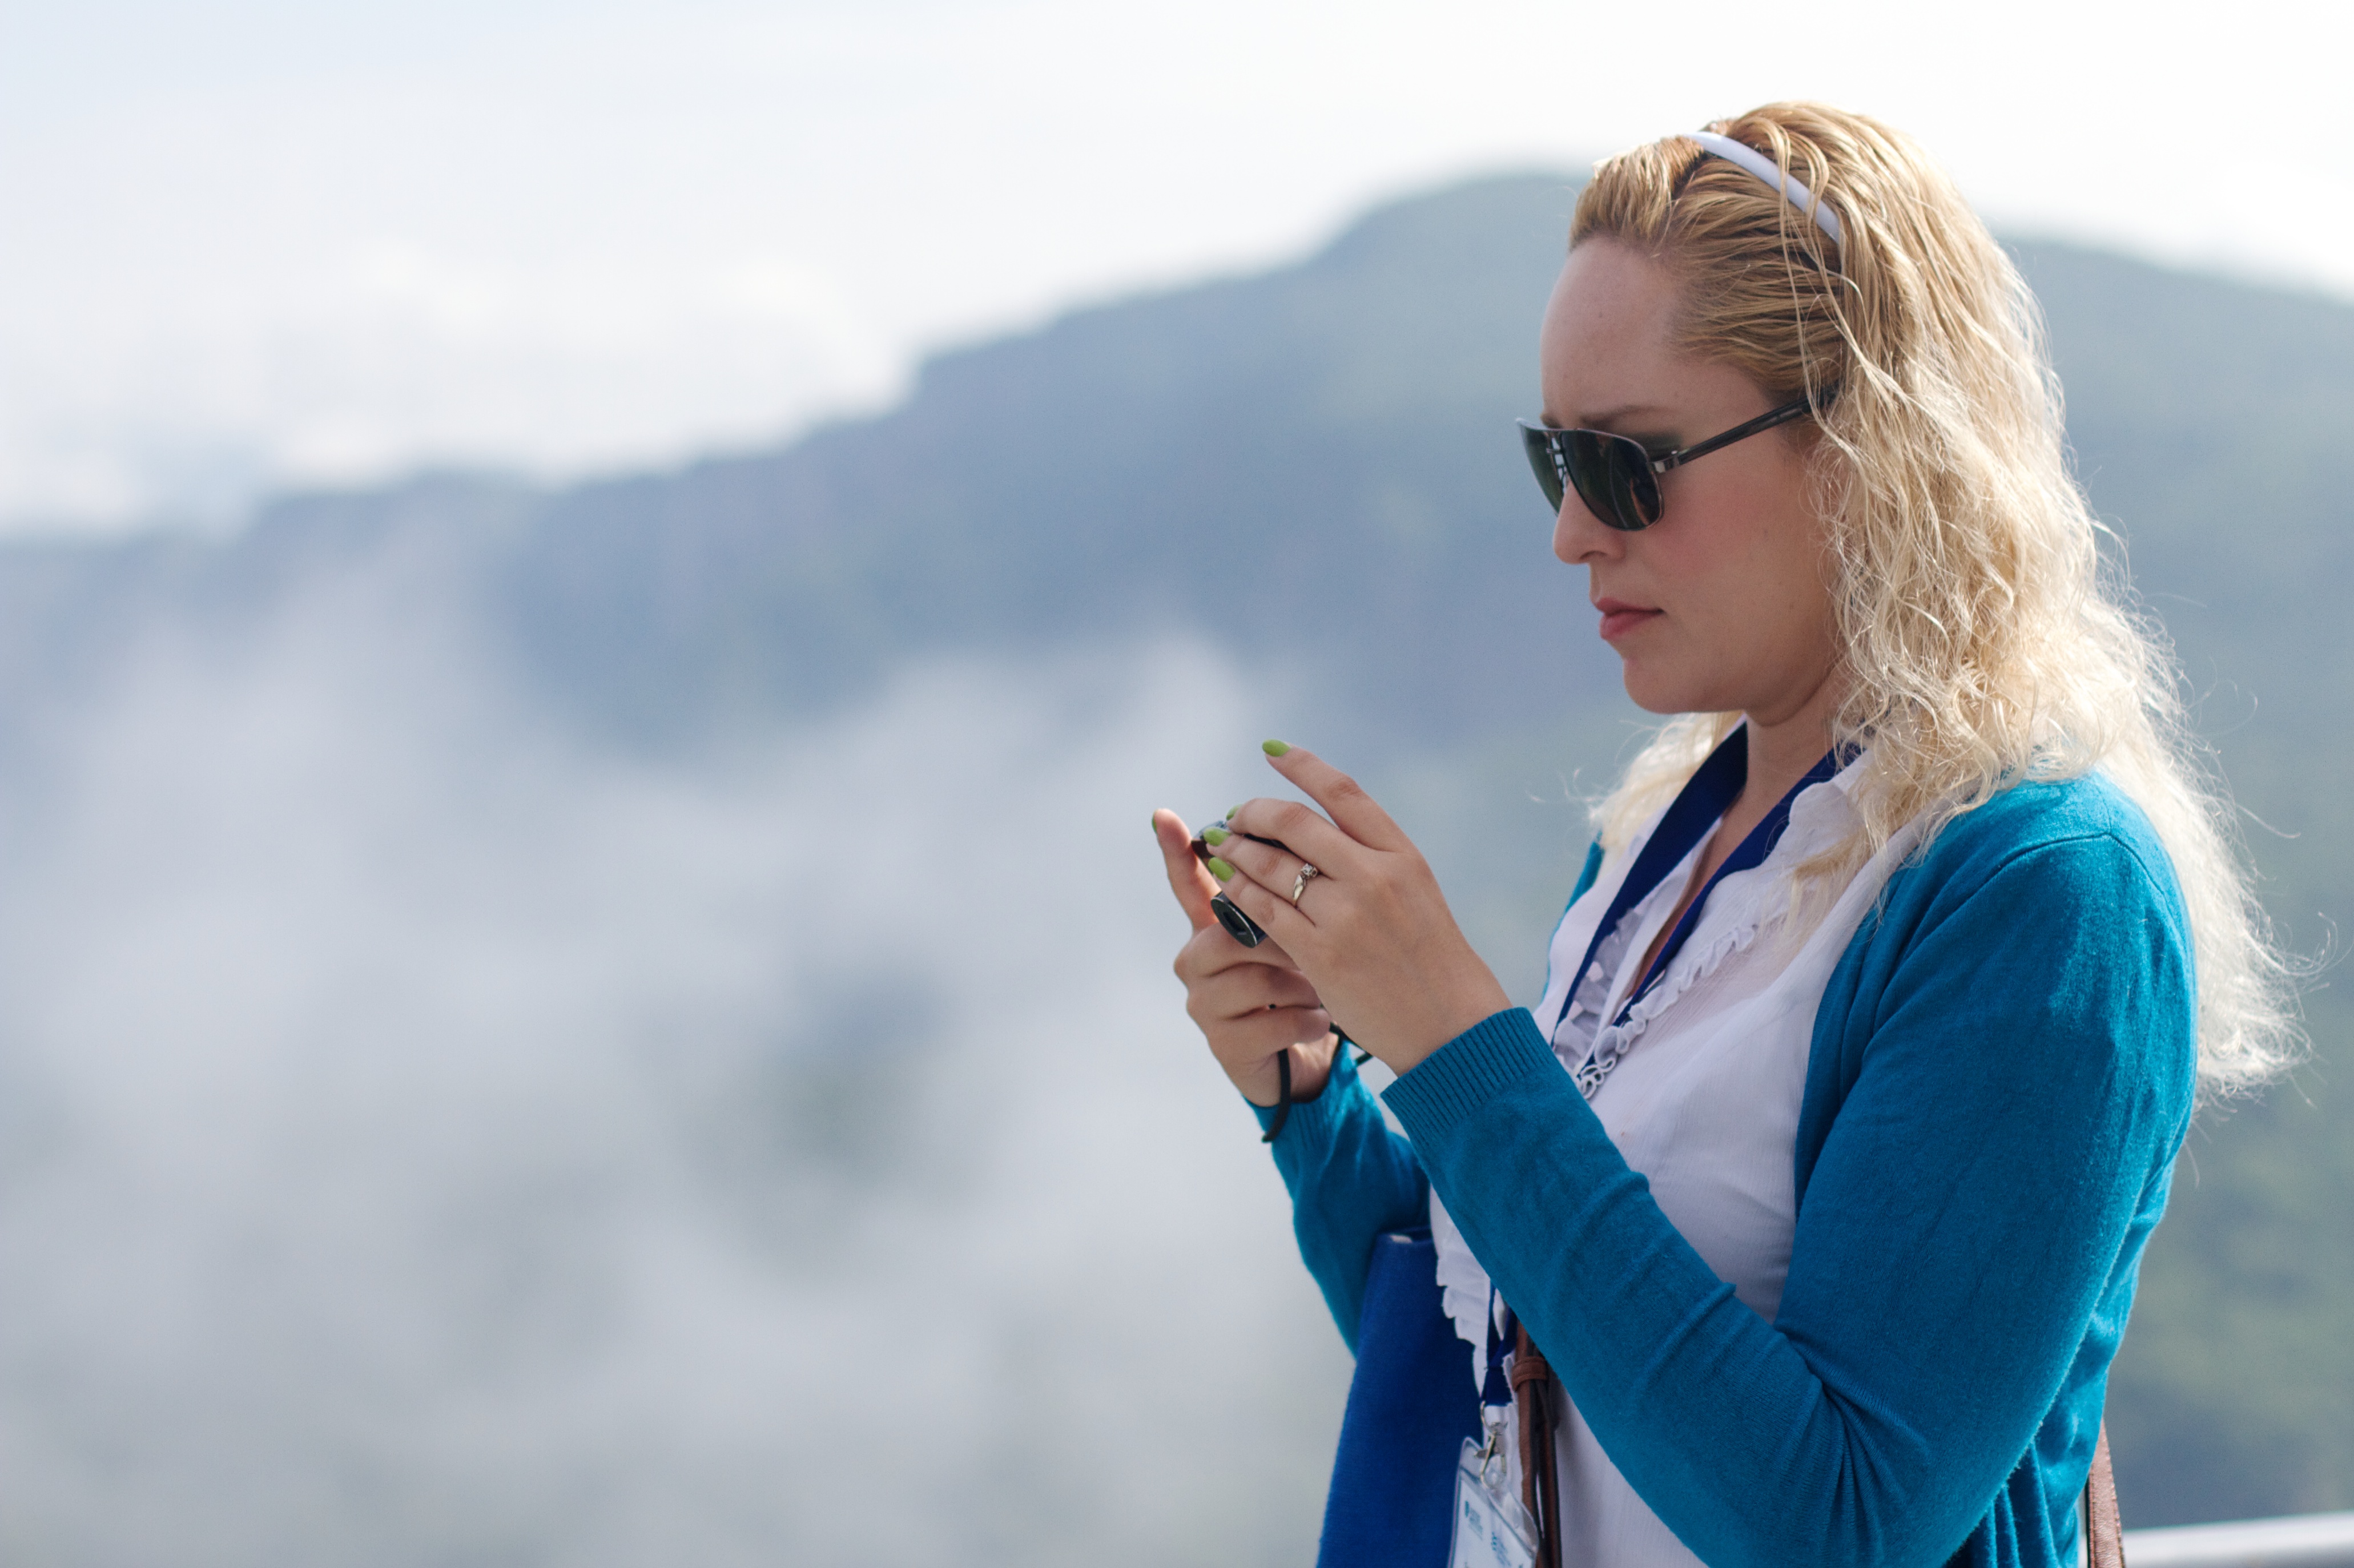
photography, spring, blue, season, beauty, udgagora, photo shoot, portrait photography